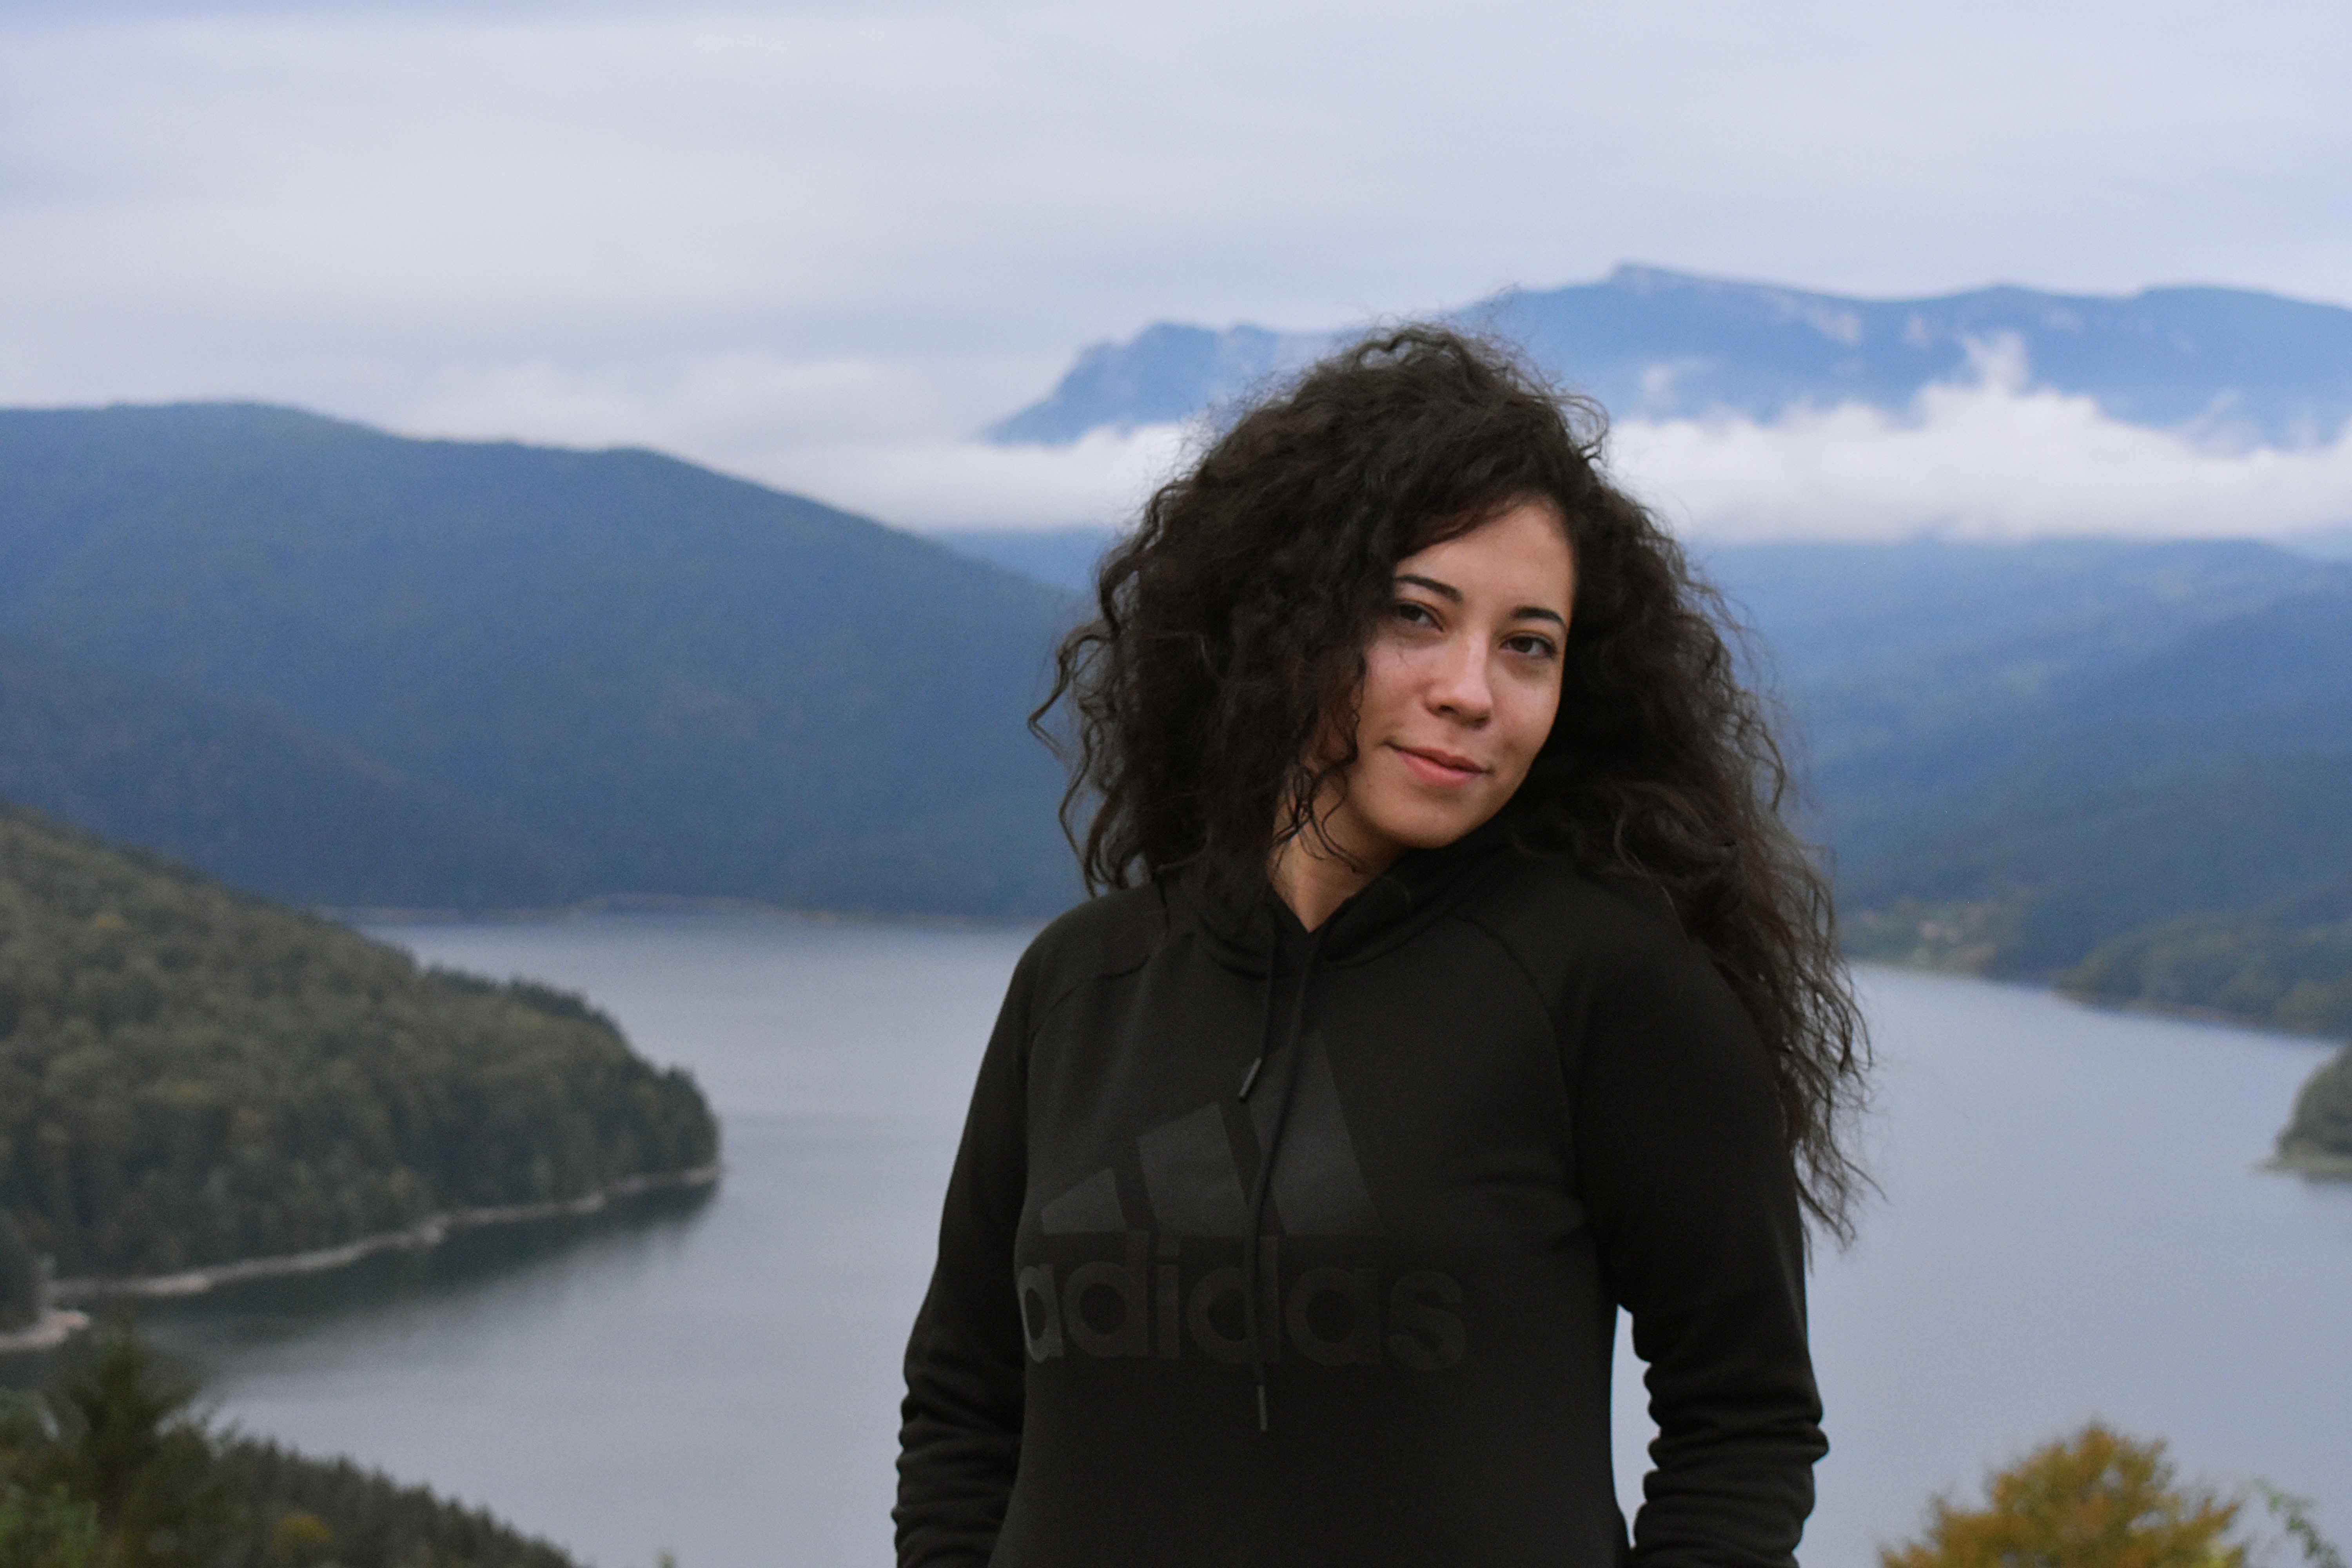
hair, sky, mountainous landforms, mountain, beauty, highland, hill, black hair, travel, tourism, vacation, outerwear, lake, cloud, photography, fjord, long hair, hill station, landscape, smile, ridge, coast, sea, terrain, mountain range, leisure, happy